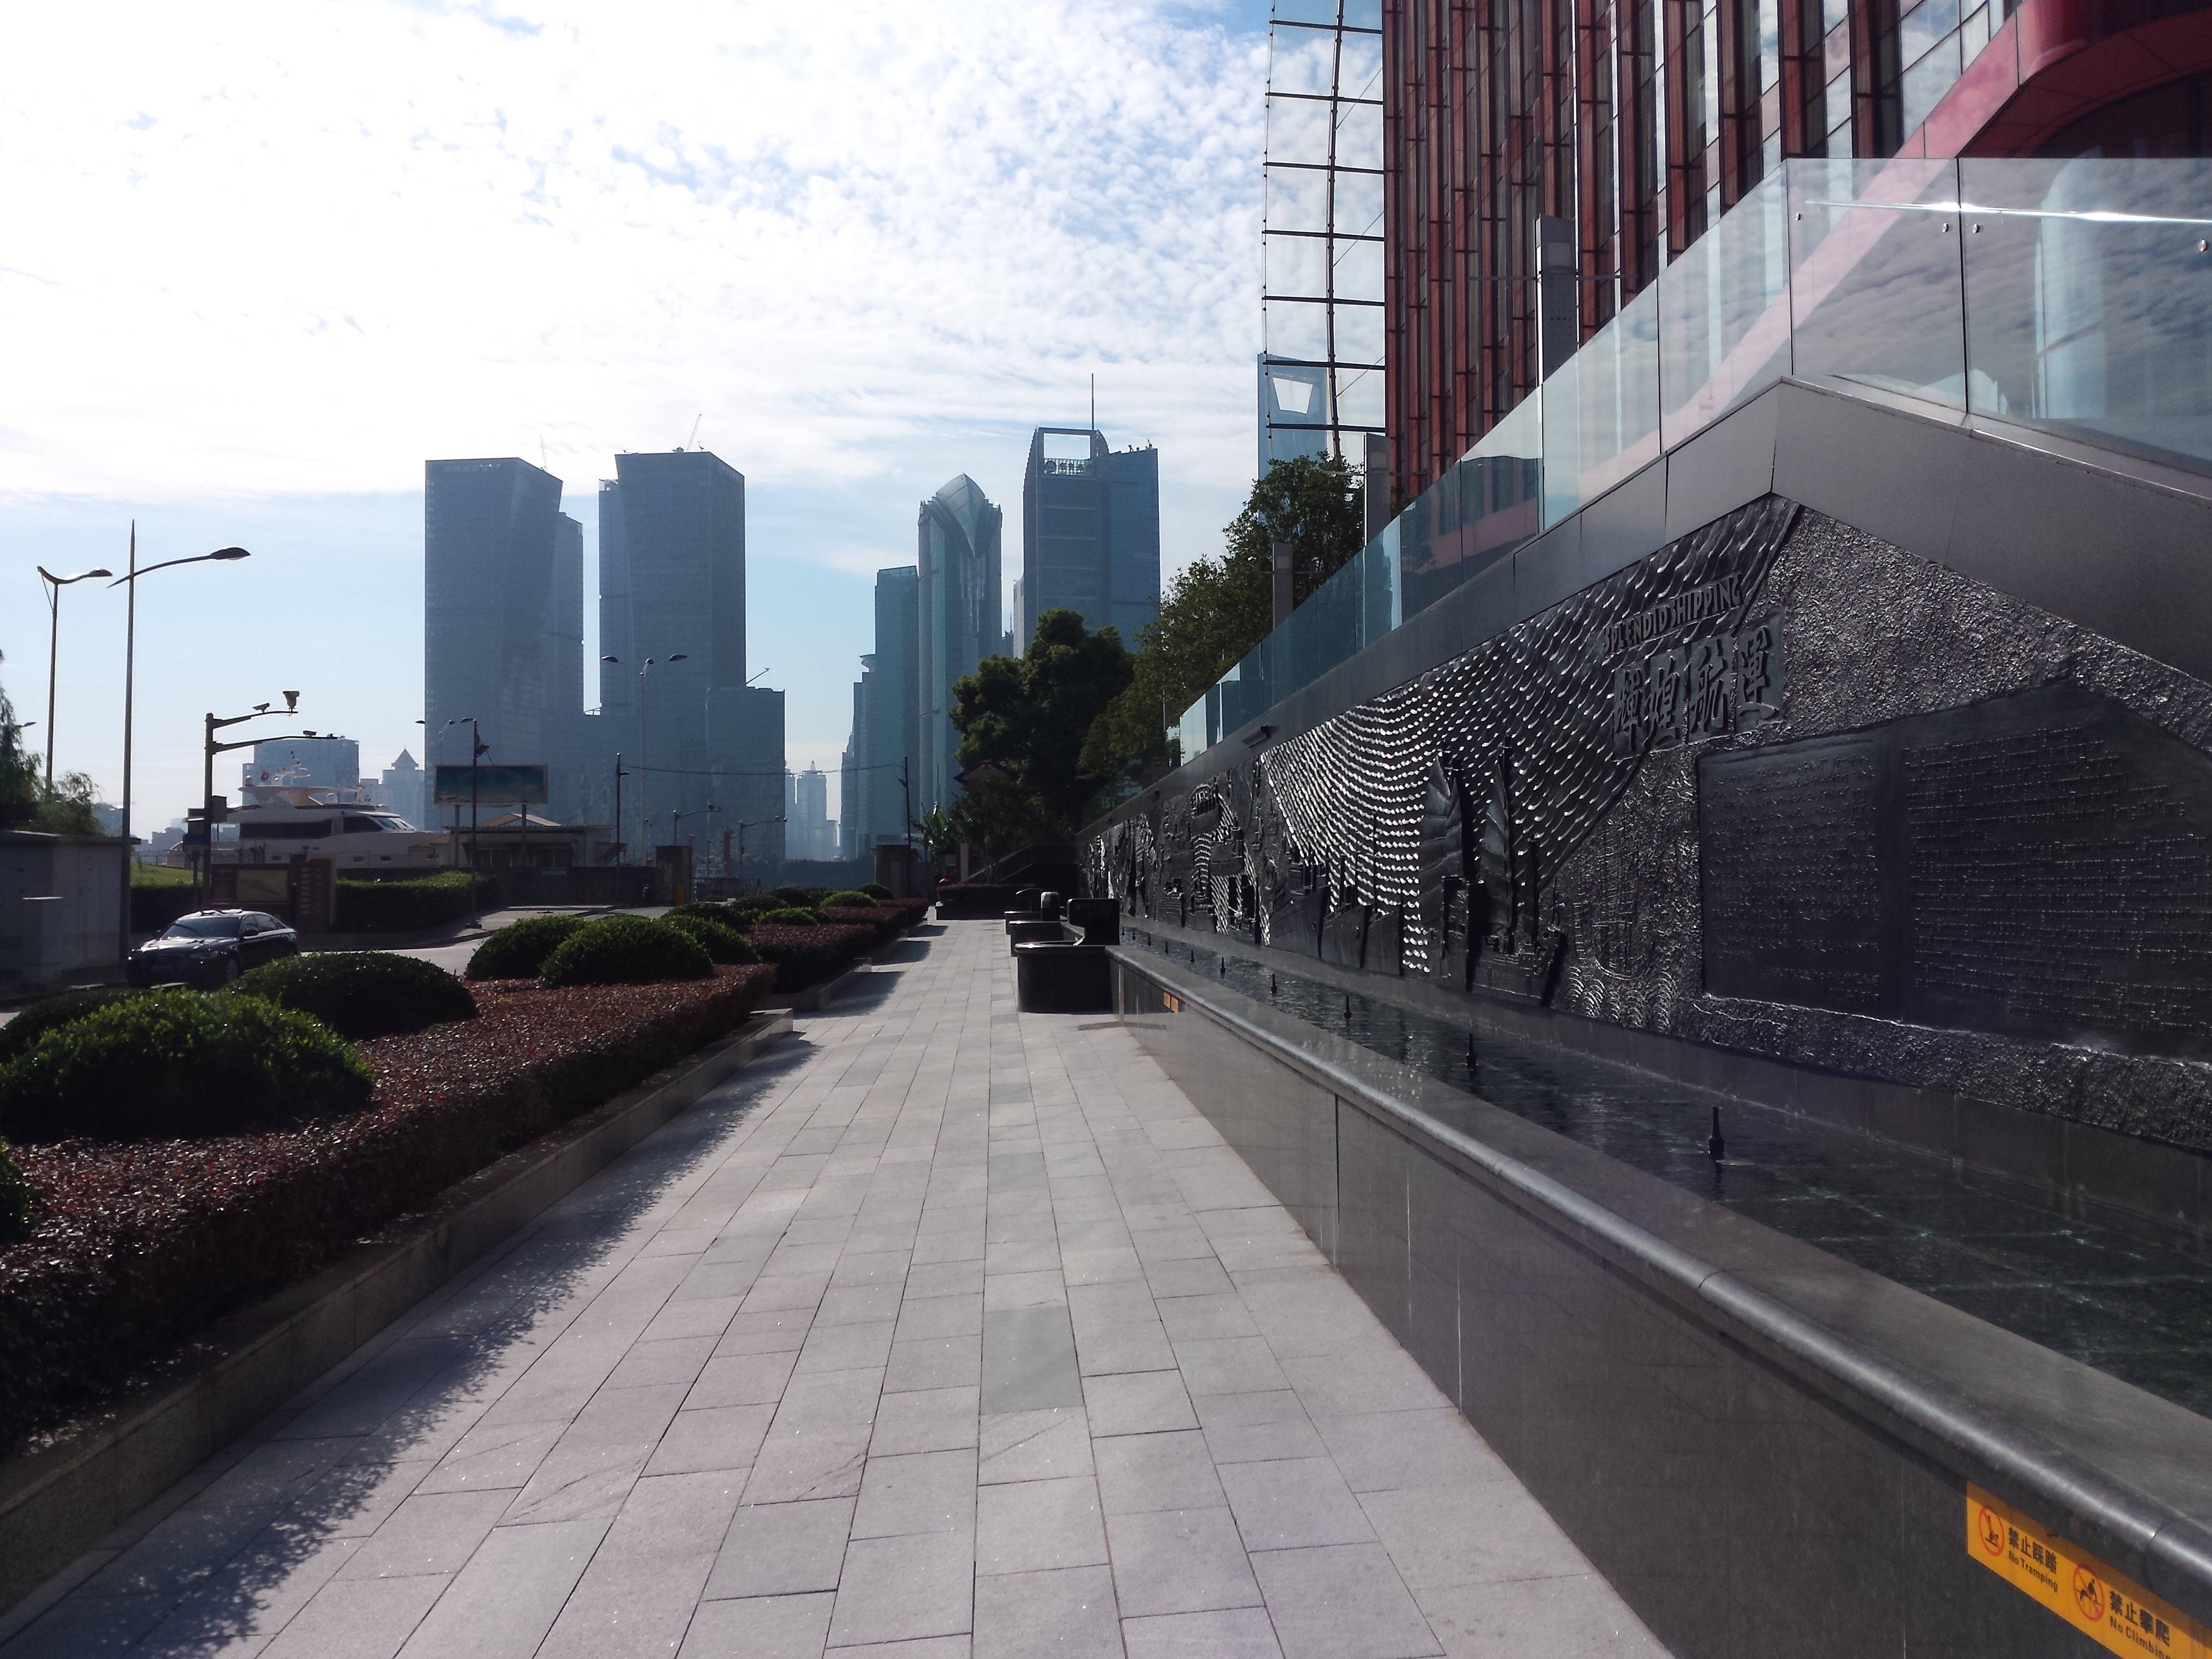
architecture, road, skyline, street, building, city, skyscraper, cityscape, downtown, lane, modern, flower bed, big city, urban area, human settlement, water features